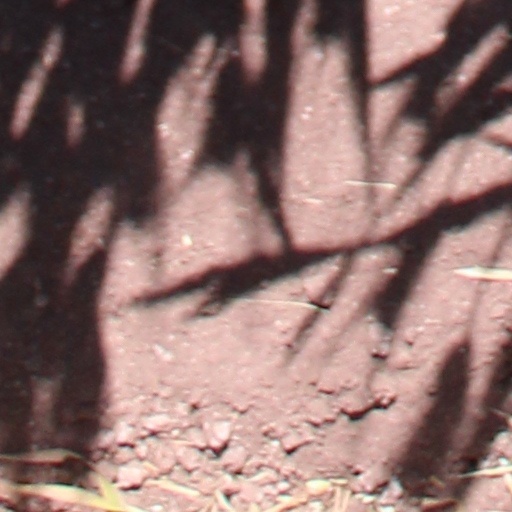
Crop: wheat